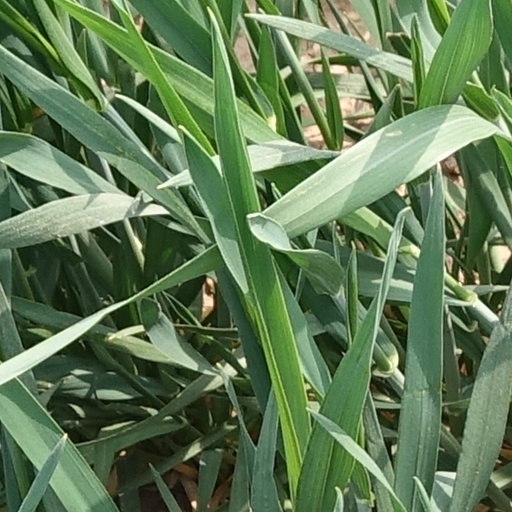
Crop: wheat